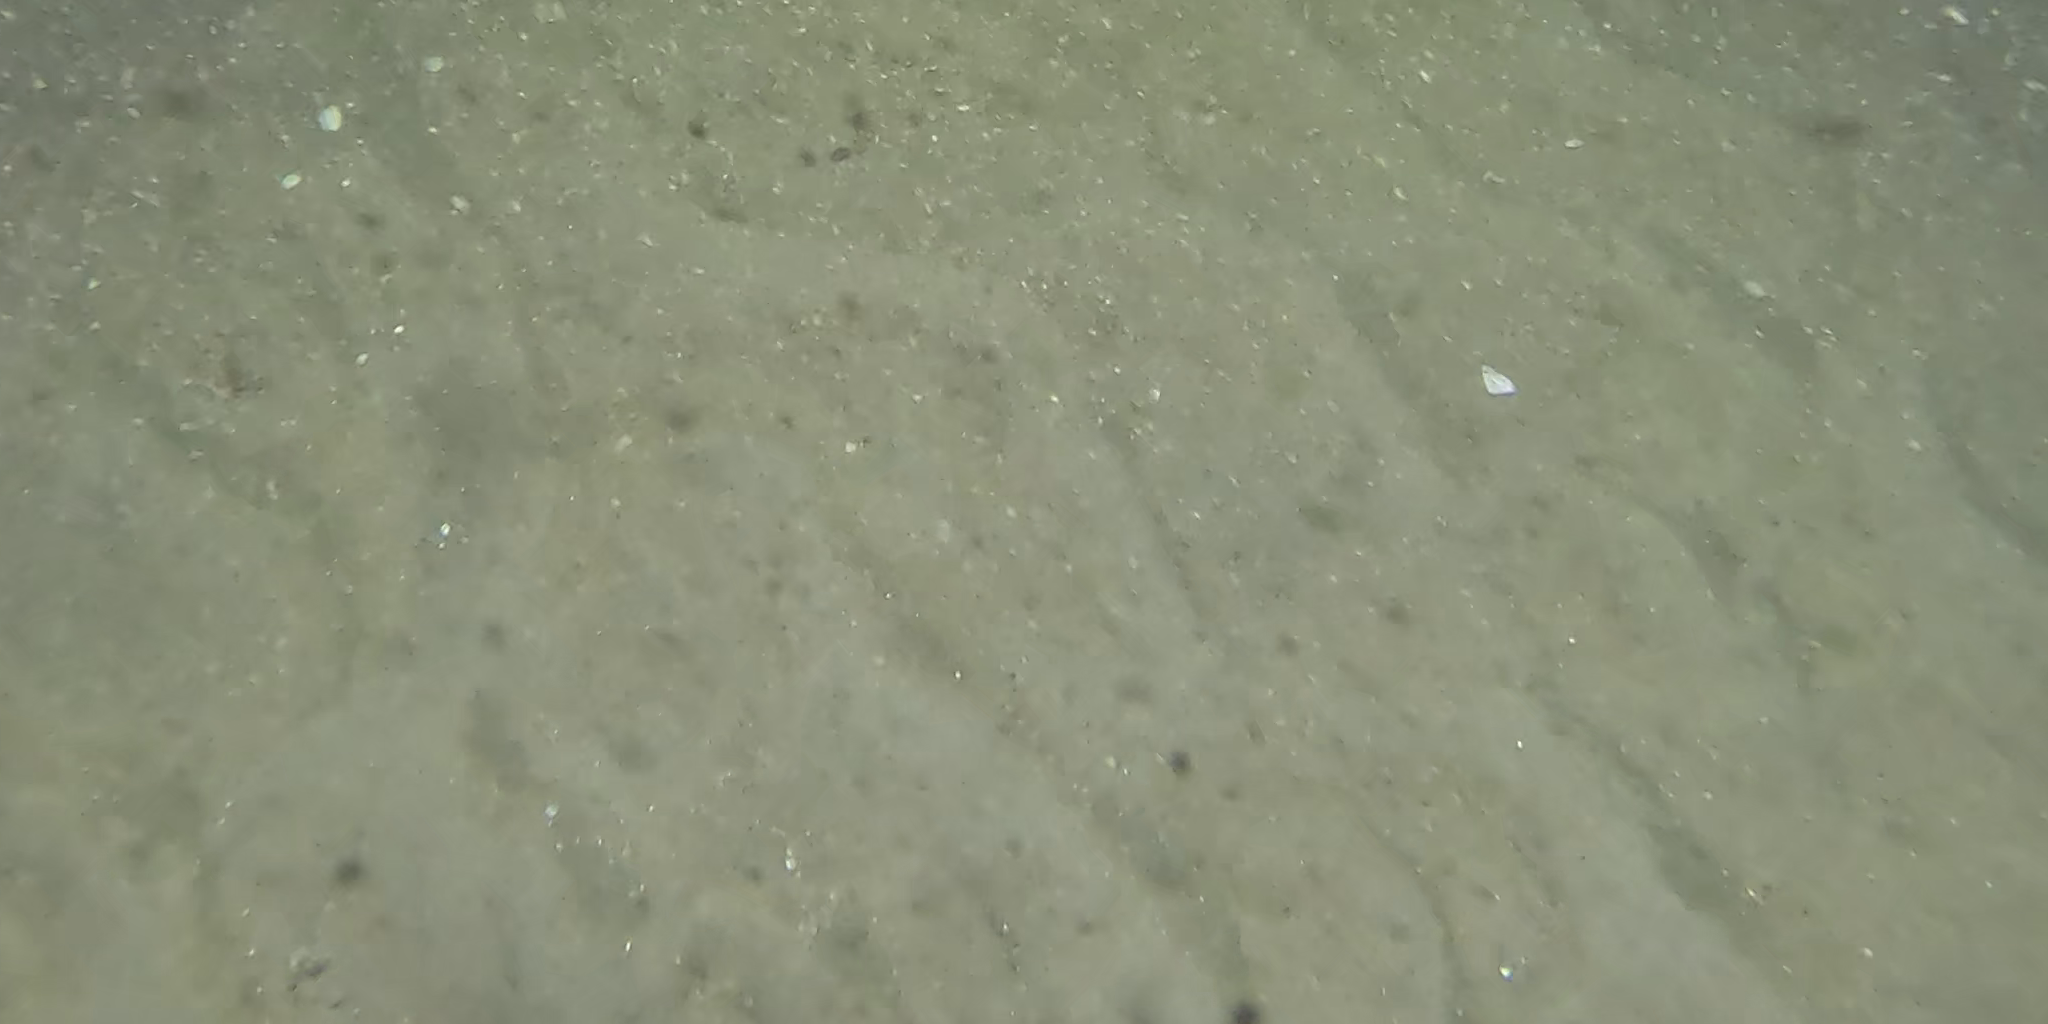
Seabed habitat: sand